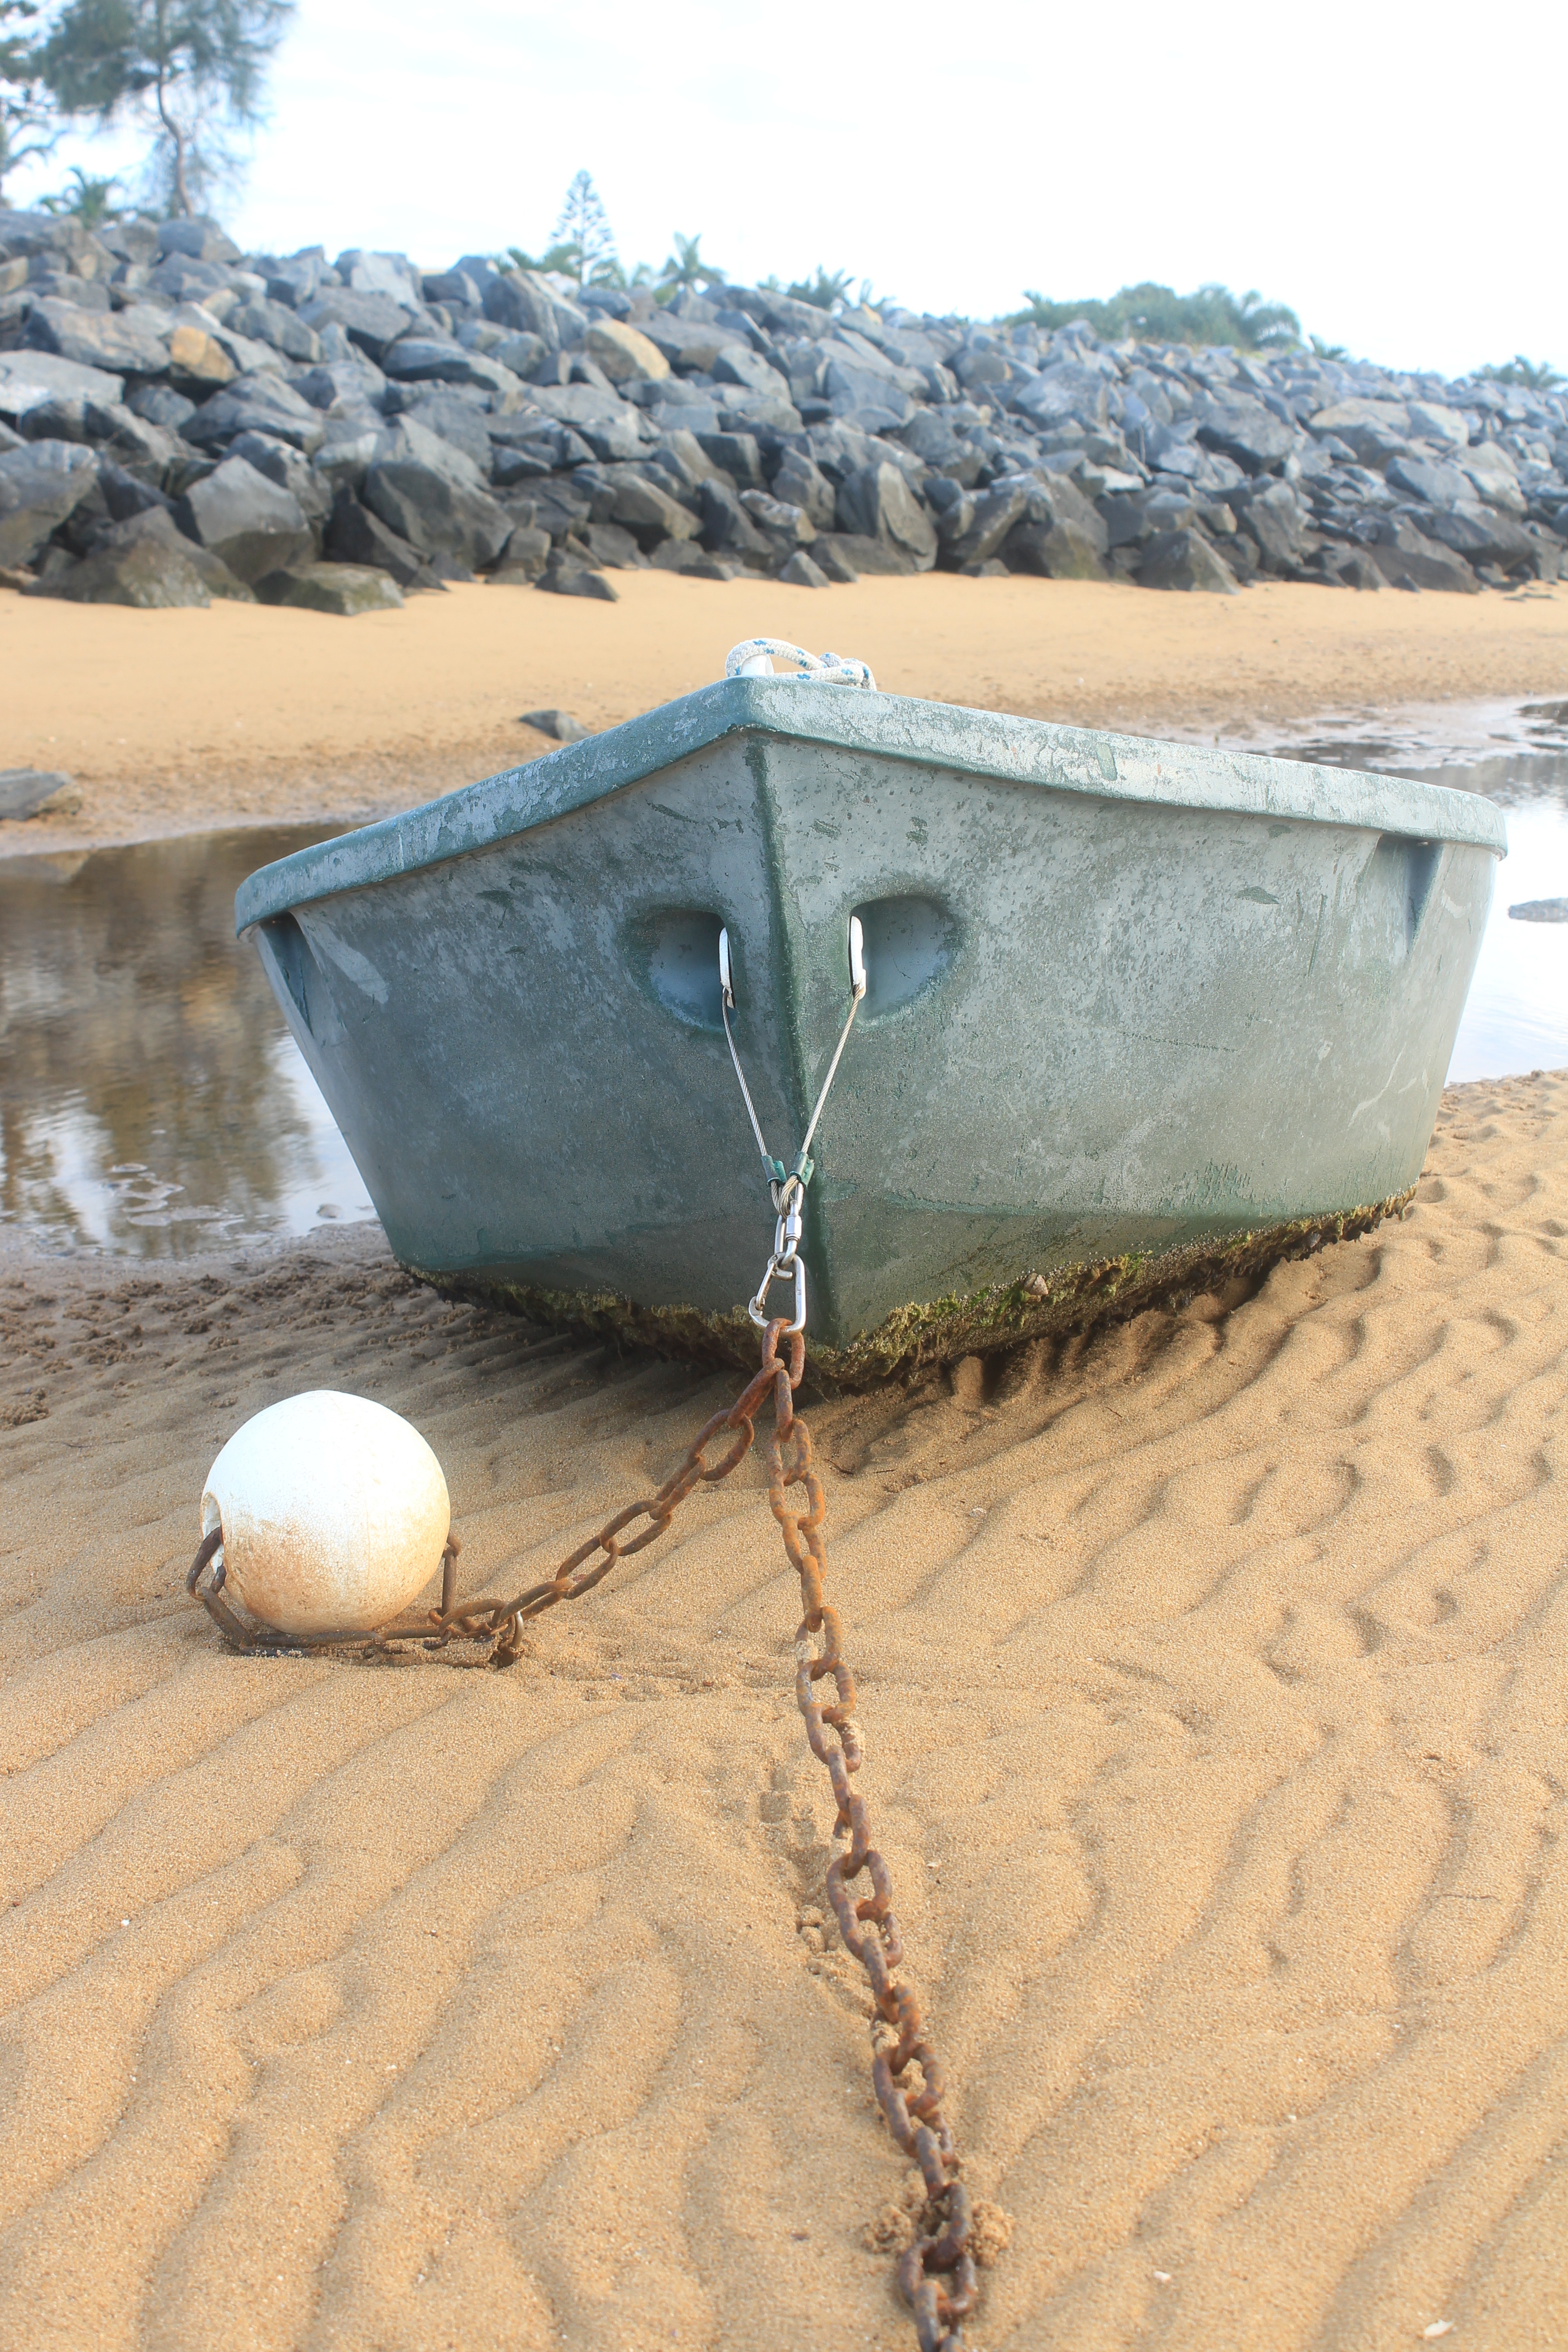
beach, sea, water, outdoor, sand, ocean, horizon, sky, wood, sunrise, boat, material, clouds